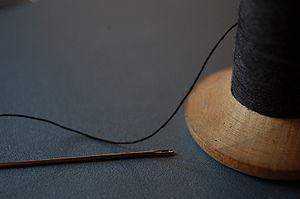
Une couture est l'assemblage de deux ou plusieurs pièces à l'aide de fil à coudre, soit manuellement avec une aiguille, soit en utilisant une machine à coudre ou une surjeteuse. La couture est utilisée dans la fabrication des vêtements, du linge de maison, des éléments de décoration, des chaussures, de la maroquinerie. La première utilisation connue du mot daterait du XIVᵉ siècle.